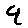
Label: 9